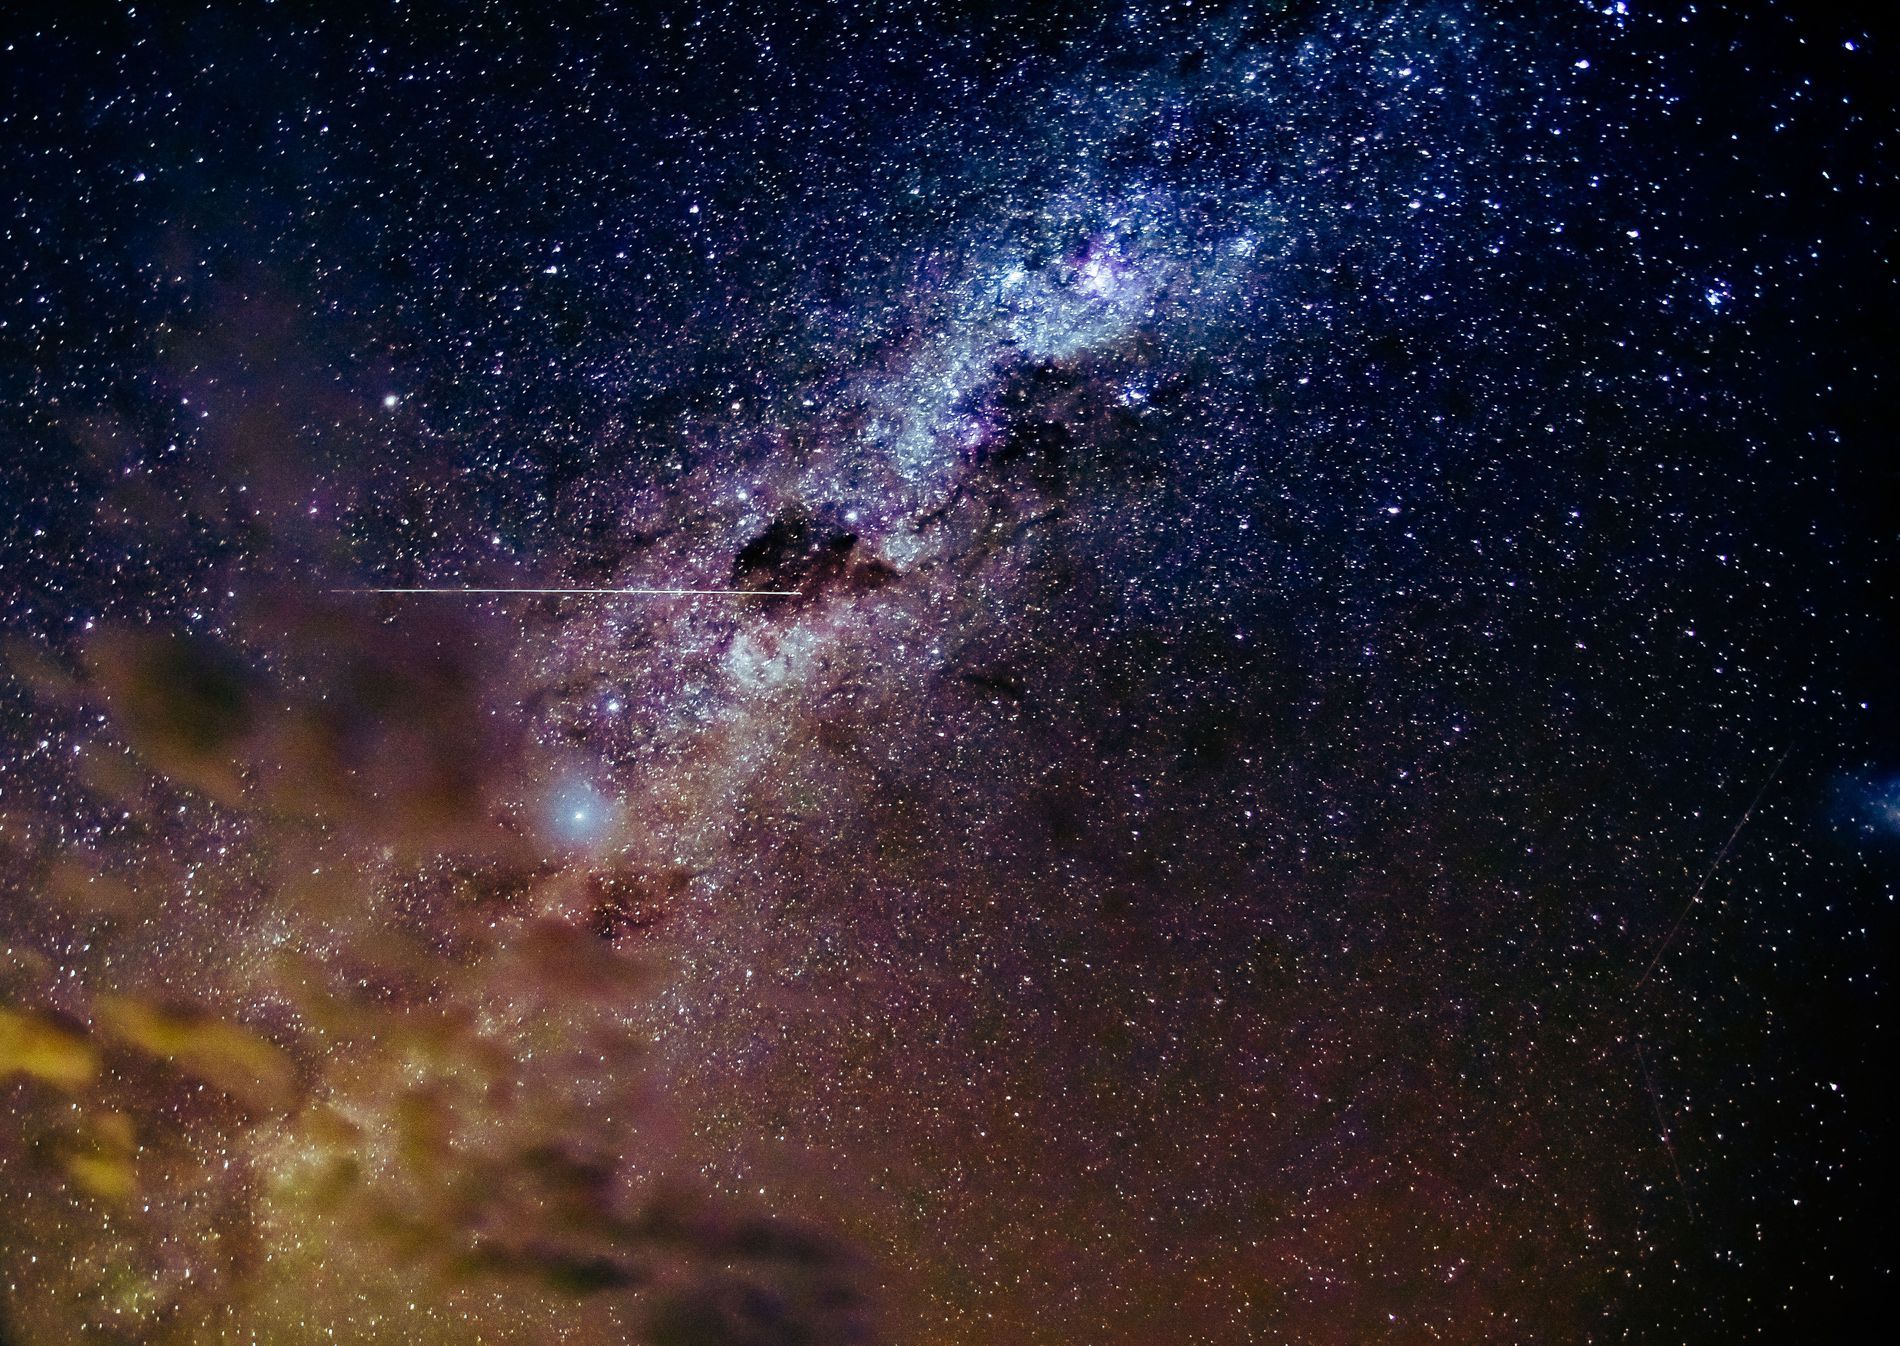
Outer Space
In this image, the Milky Way and the starry night sky are visible in addition to the glowing stars. Something white is moving across the sky, and it is probably a satellite. The picture reflects the night scene of the sky, and there are a few softly magical clouds in the bottom left corner.
A wide-angle shot of outer space showcases its beauty, displaying the Milky Way with stars and clouds that create a magical painting in the sky. The whiteness and yellows of the stars produce a striking contrast, while the night sky’s mixture of dark blues and blacks highlights the depth of space and adds a sense of depth. Dreamy vibes emerge through the outer glow of the yellow clouds, combined with a white line that could be a satellite.
Labels: Astronomy, Nebula, Outer Space, Nature, Night, Outdoors, Milky Way, Face, Head, Person
Camera: NIKON CORPORATION NIKON D750
Lens: 24.0-120.0 mm f/4.0, AF-S Nikkor 24-120mm f/4G ED VR
Aperture: F4
Exposure: 30 sec
ISO: 1600
Focal length: 24.0 mm